Ruth Bader Ginsburg

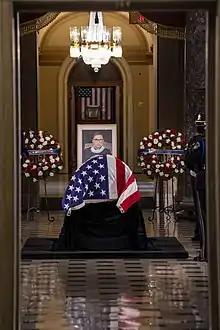
Ginsburg was honored in a ceremony in Statuary Hall, and was the first woman to lie in state at the Capitol, September 25, 2020.

During three interviews in July 2016, Ginsburg criticized Donald Trump, telling "The New York Times" and the Associated Press that she did not want to think about the possibility of a Trump presidency. She joked that she might consider moving to New Zealand. She later apologized for commenting on the presumptive Republican nominee, calling her remarks "ill advised".